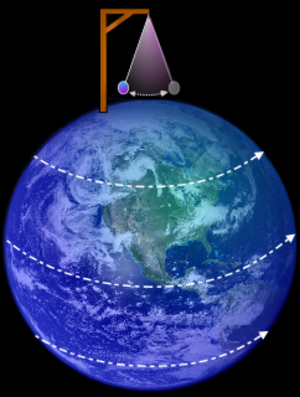
Le pendule de Foucault, du nom du physicien français Léon Foucault, est un dispositif expérimental conçu pour mettre en évidence la rotation de la Terre par rapport à un référentiel galiléen. Le résultat de l'expérience dans le référentiel non galiléen lié à un observateur terrestre s'explique par l'effet de la force de Coriolis.